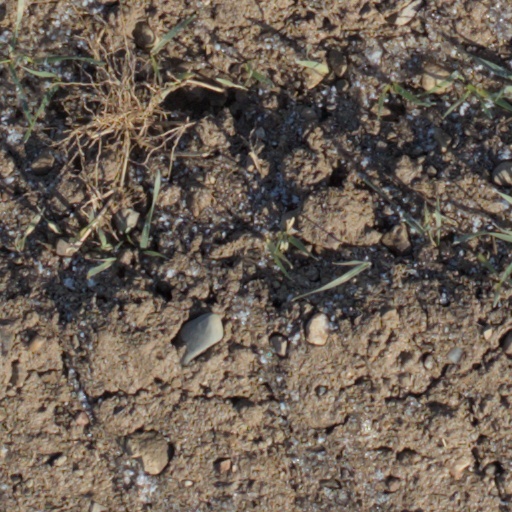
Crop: wheat